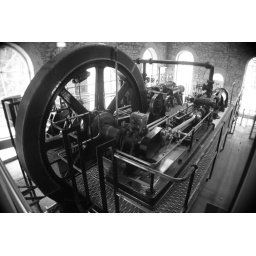
Mill gear in the entrance to new lanark mill in black and white